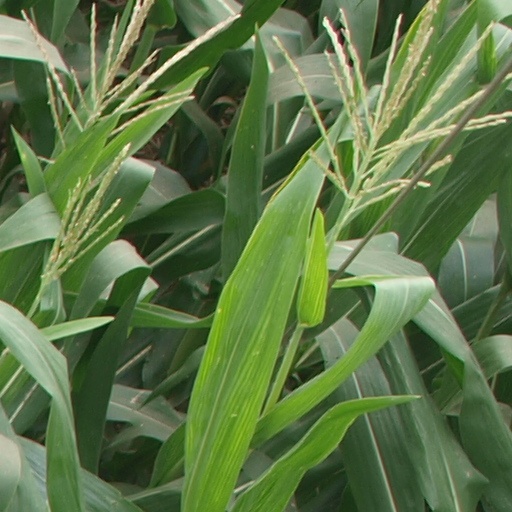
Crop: maize; corn